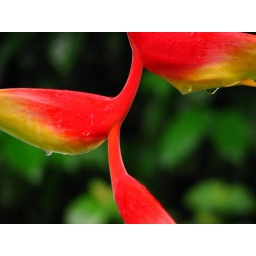
Raindrips and red plants - Bird Farm in Singapore